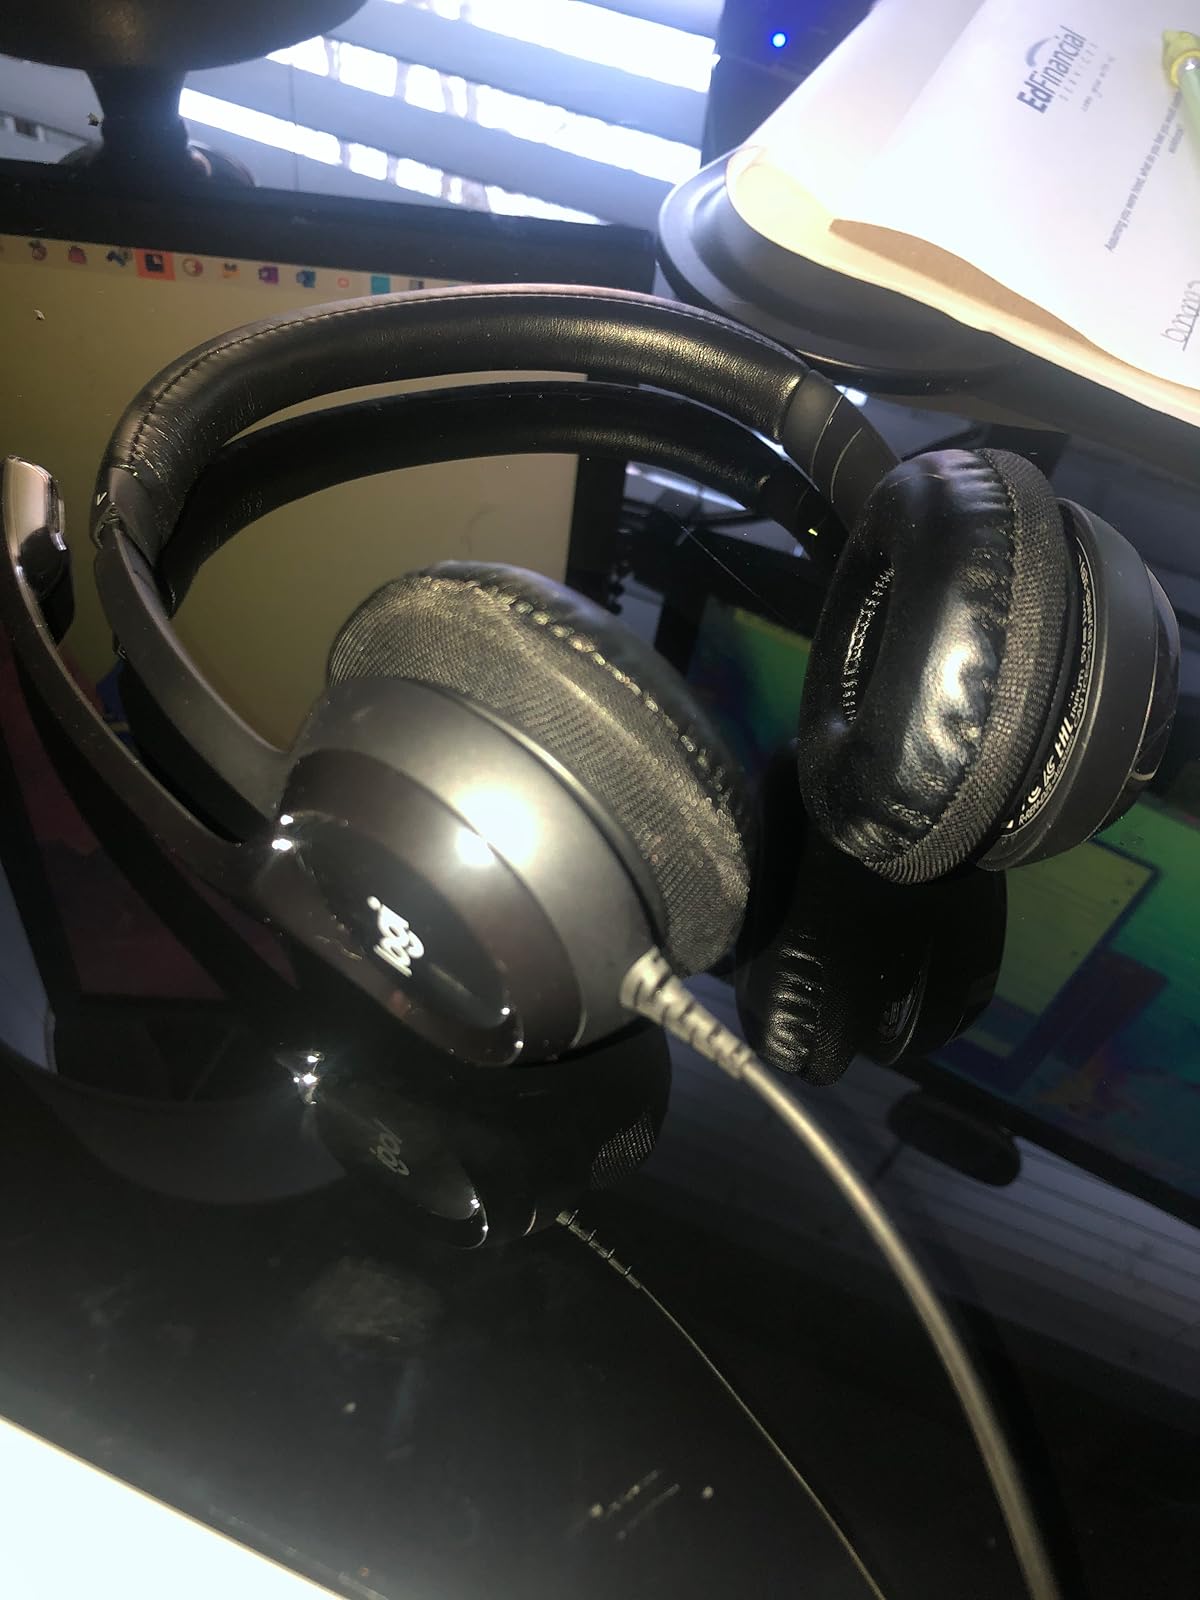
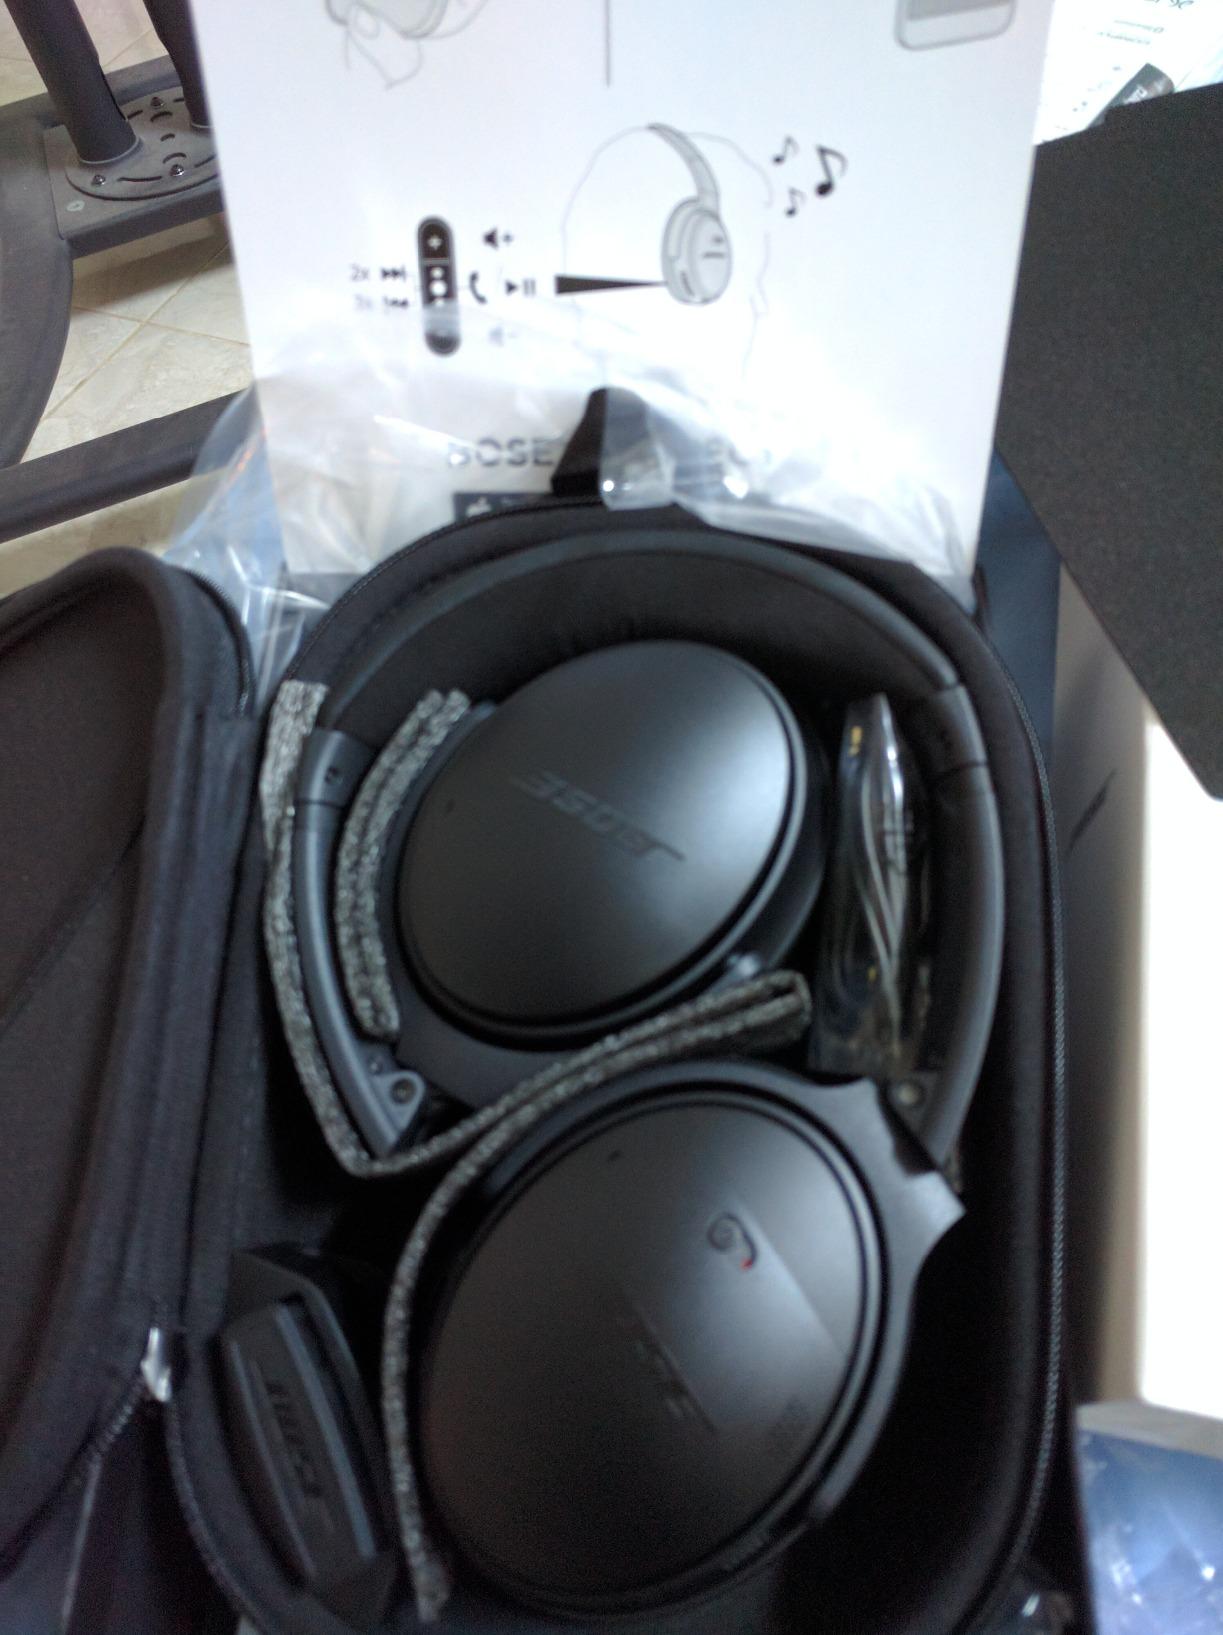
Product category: headphones
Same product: no